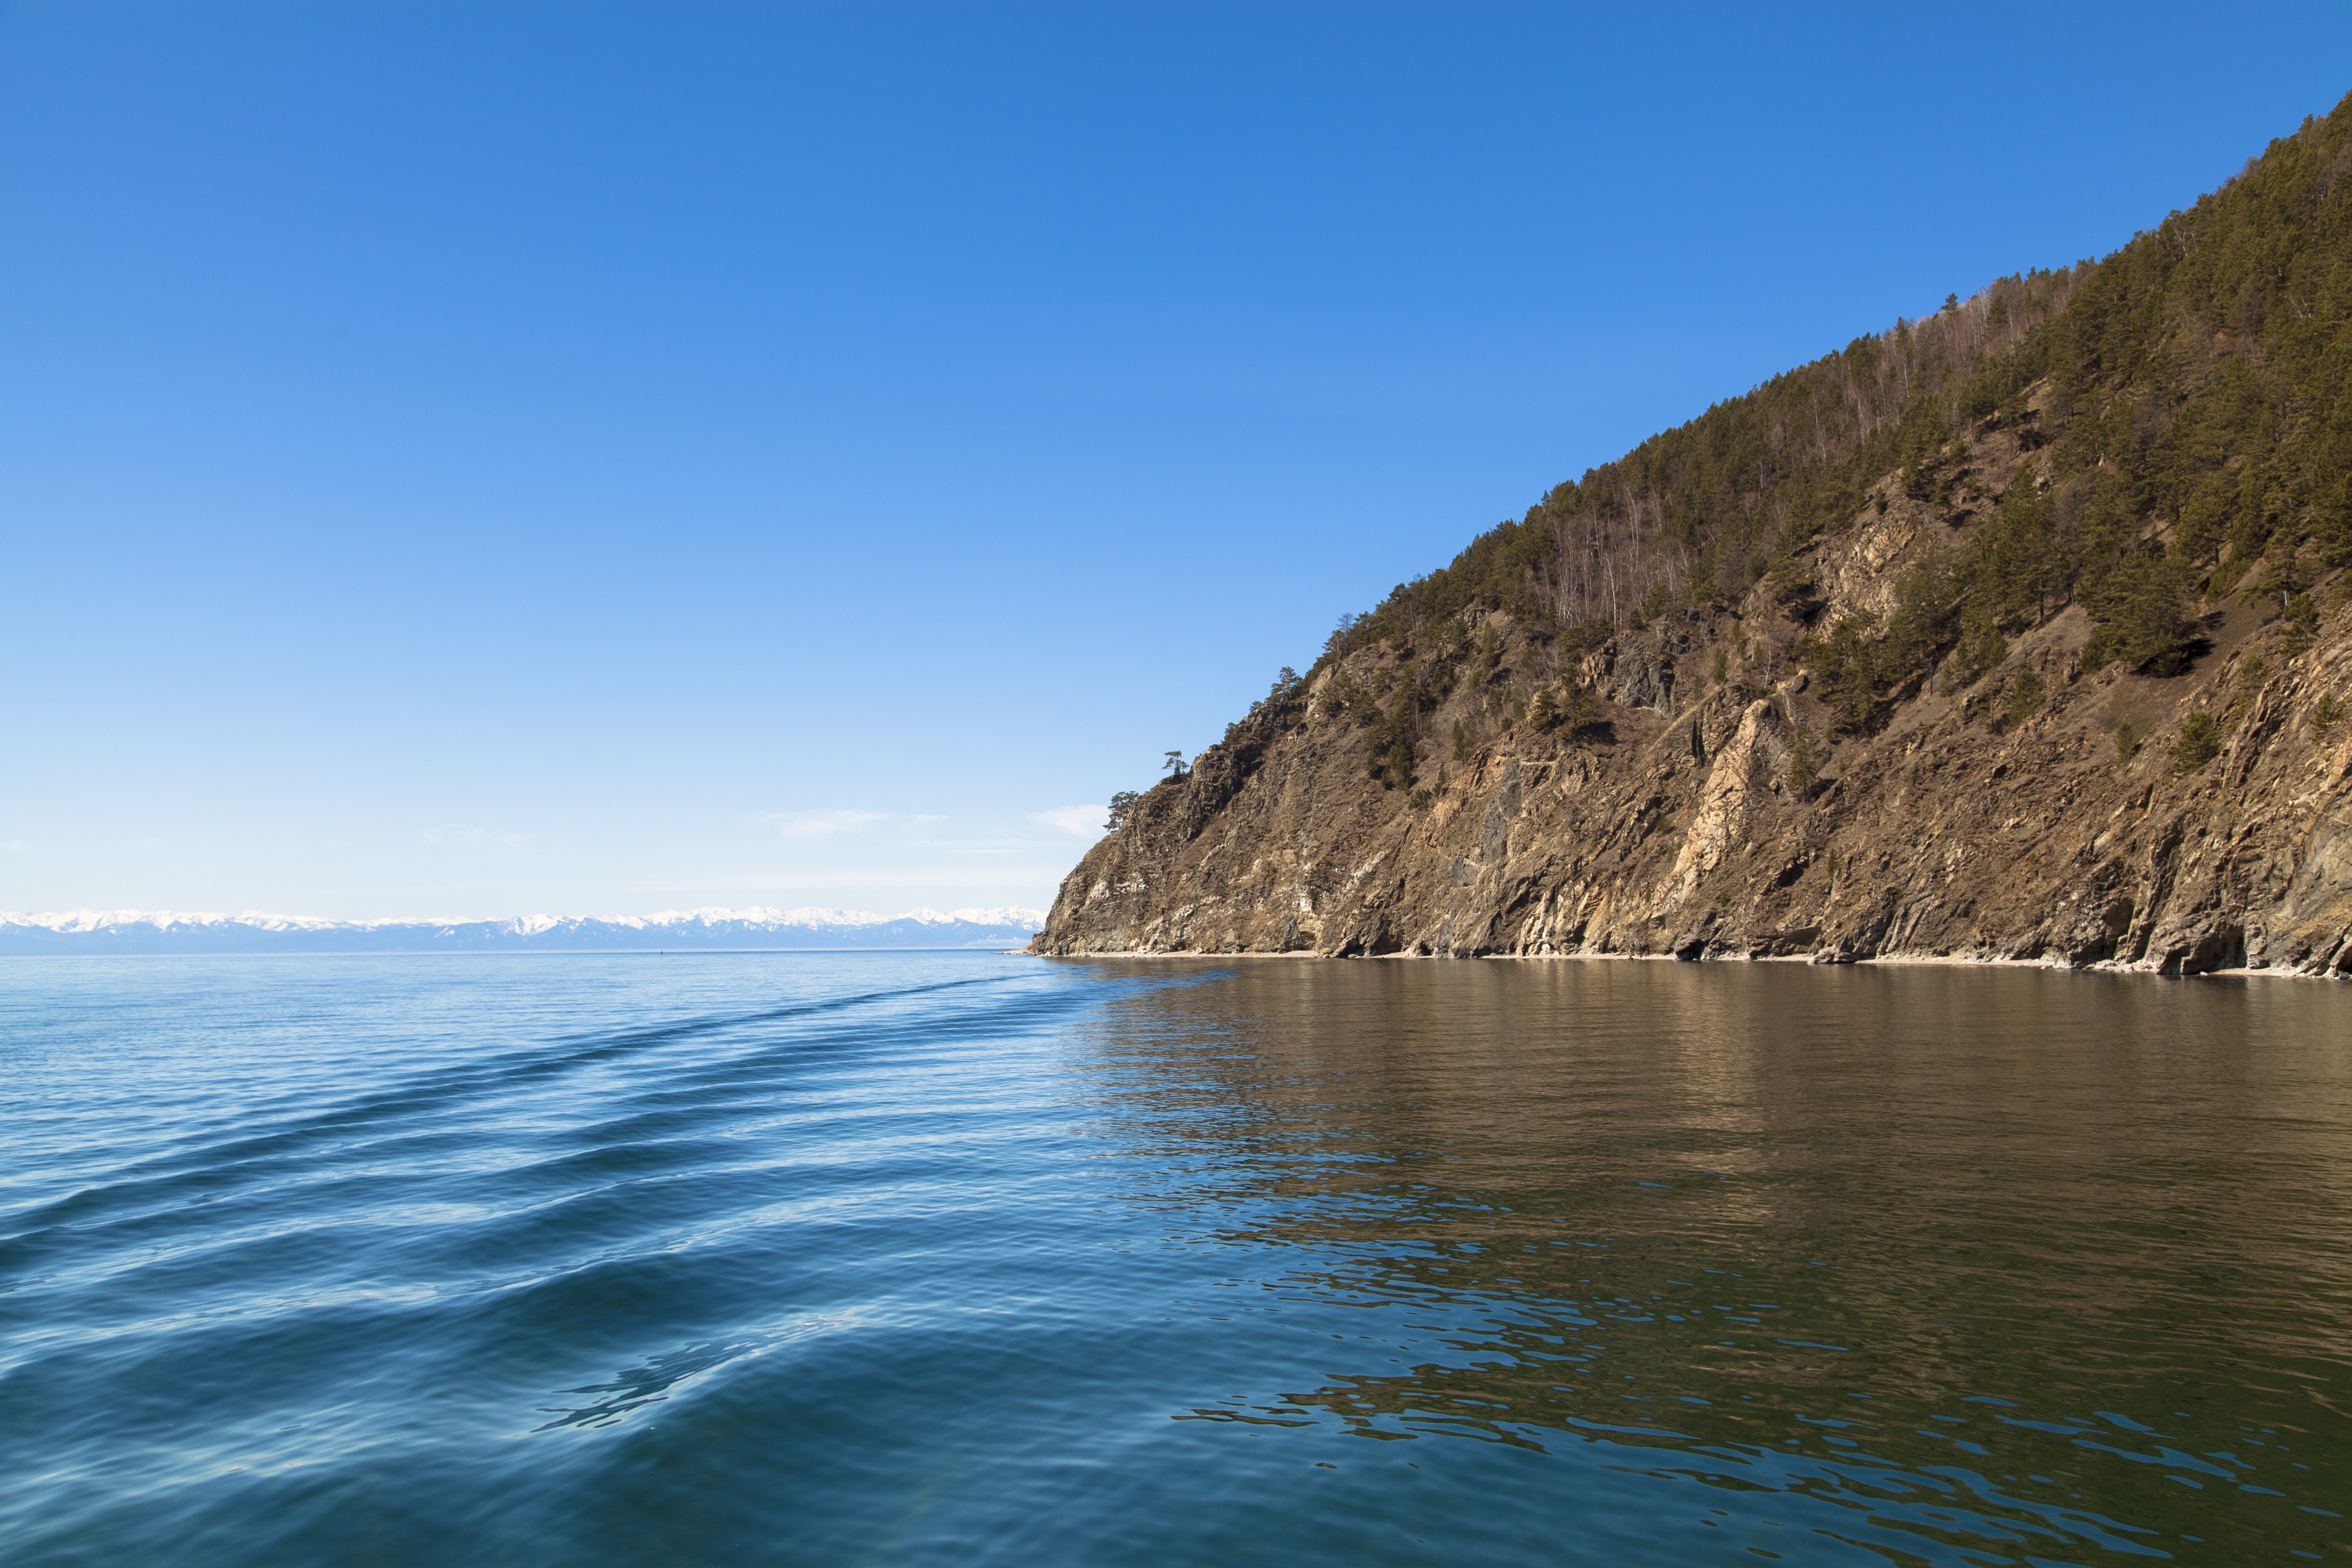
beach, sea, coast, water, nature, rock, ocean, horizon, mountain, shore, wave, lake, cliff, cove, vehicle, bay, fjord, reservoir, terrain, body of water, loch, cape, baikal, landform, geographical feature